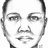
Emotion: neutral